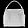
Label: Bag